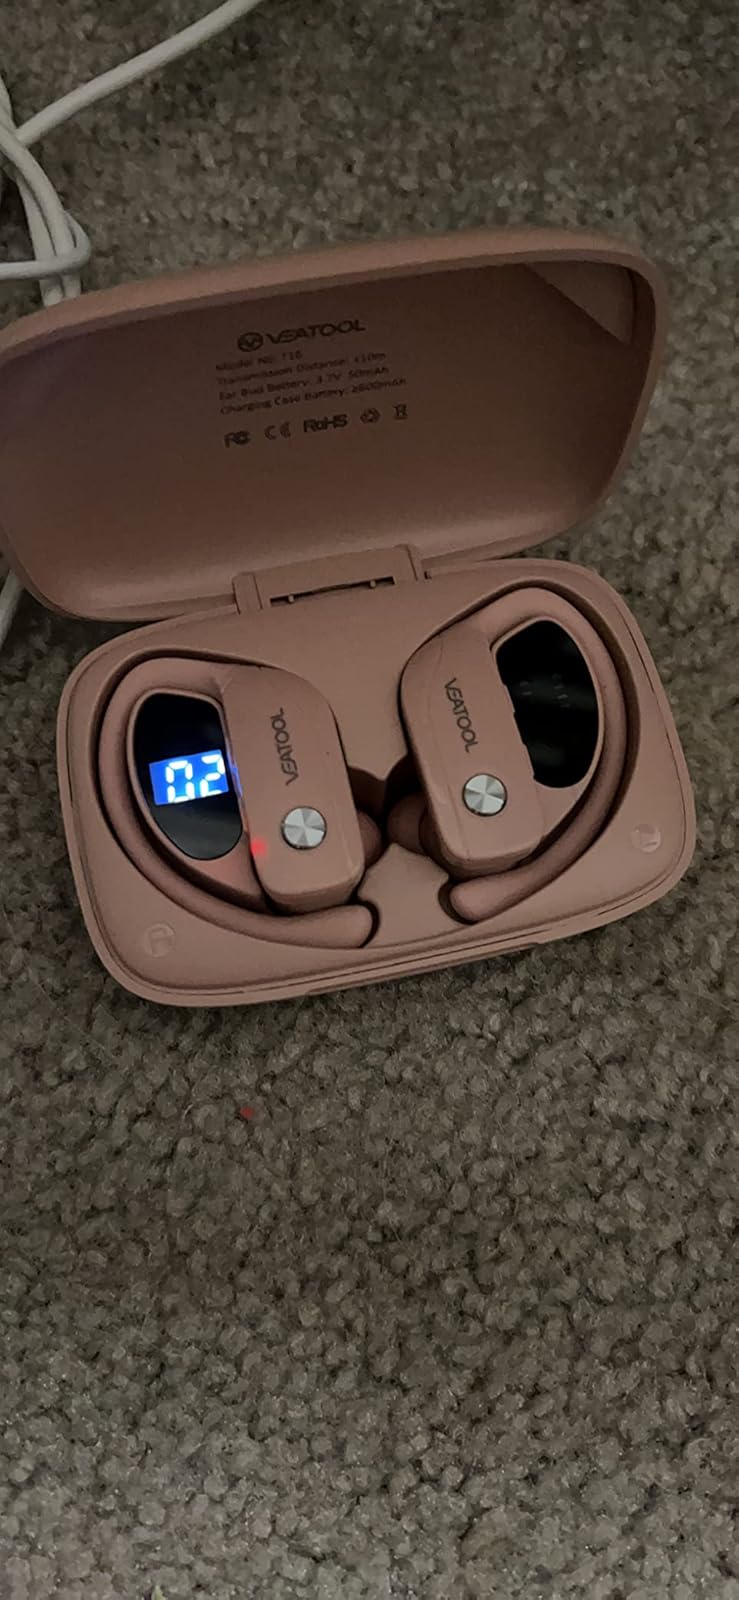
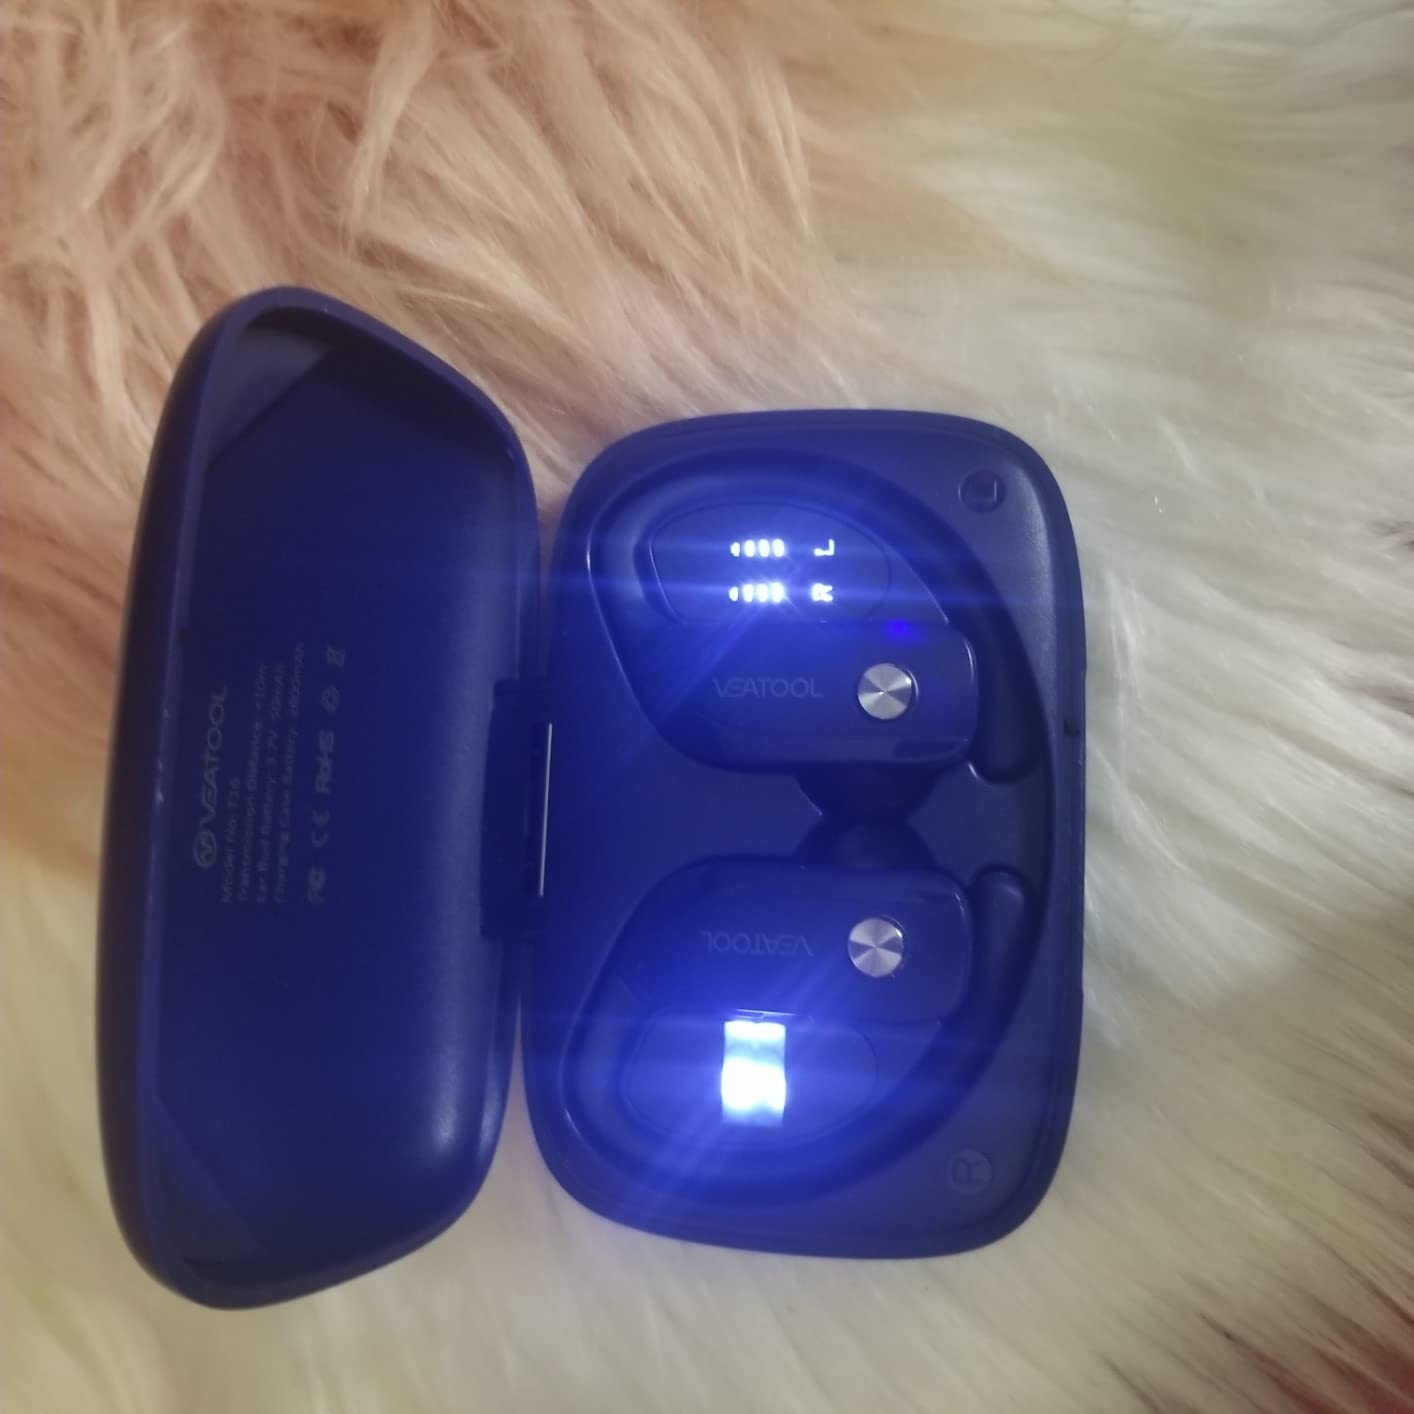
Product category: earbuds
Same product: no